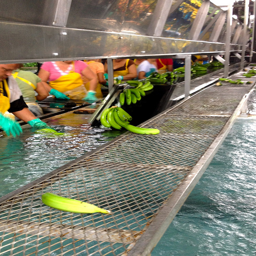
Some people standing by each other in something that looks like a factory.
A line of workers are handling bananas in a factory.
Some workers are washing some yellow bananas on assembly line
A metal walkway over some water with bananas hanging near and people working in the water wearing gloves.
Women work a banana washing assembly line with grates.